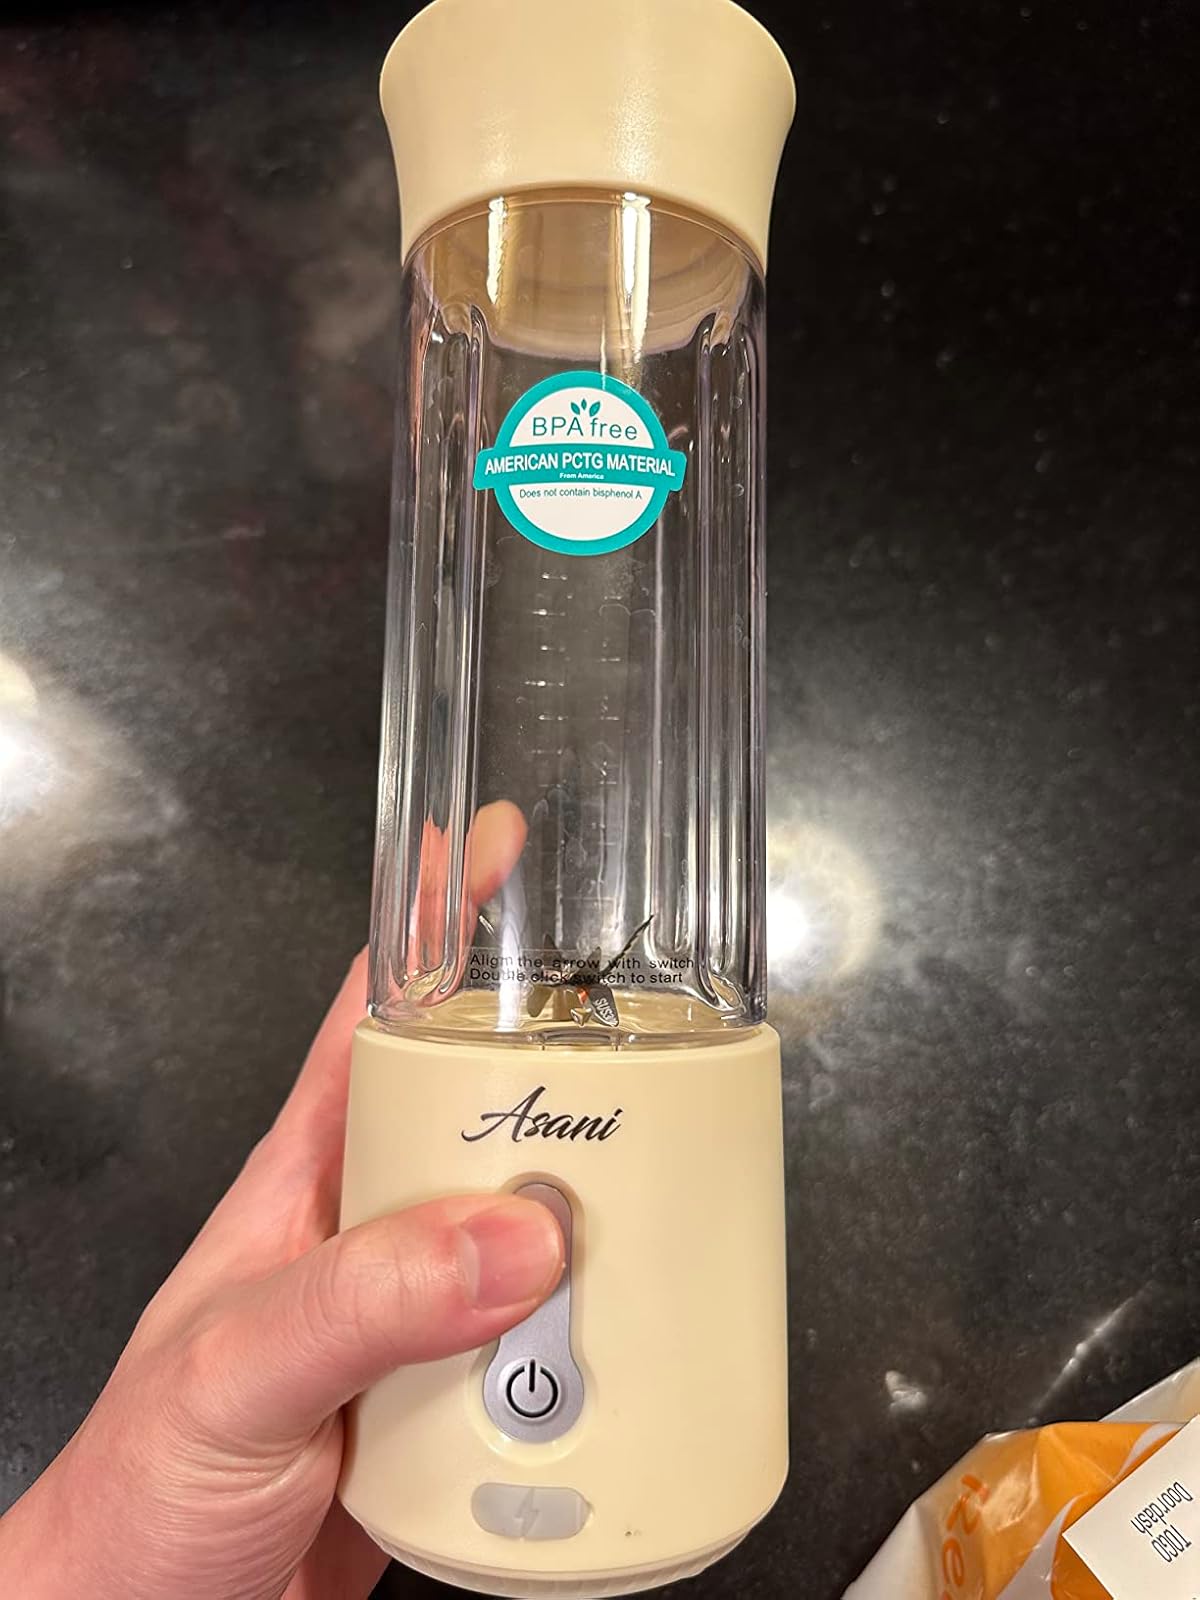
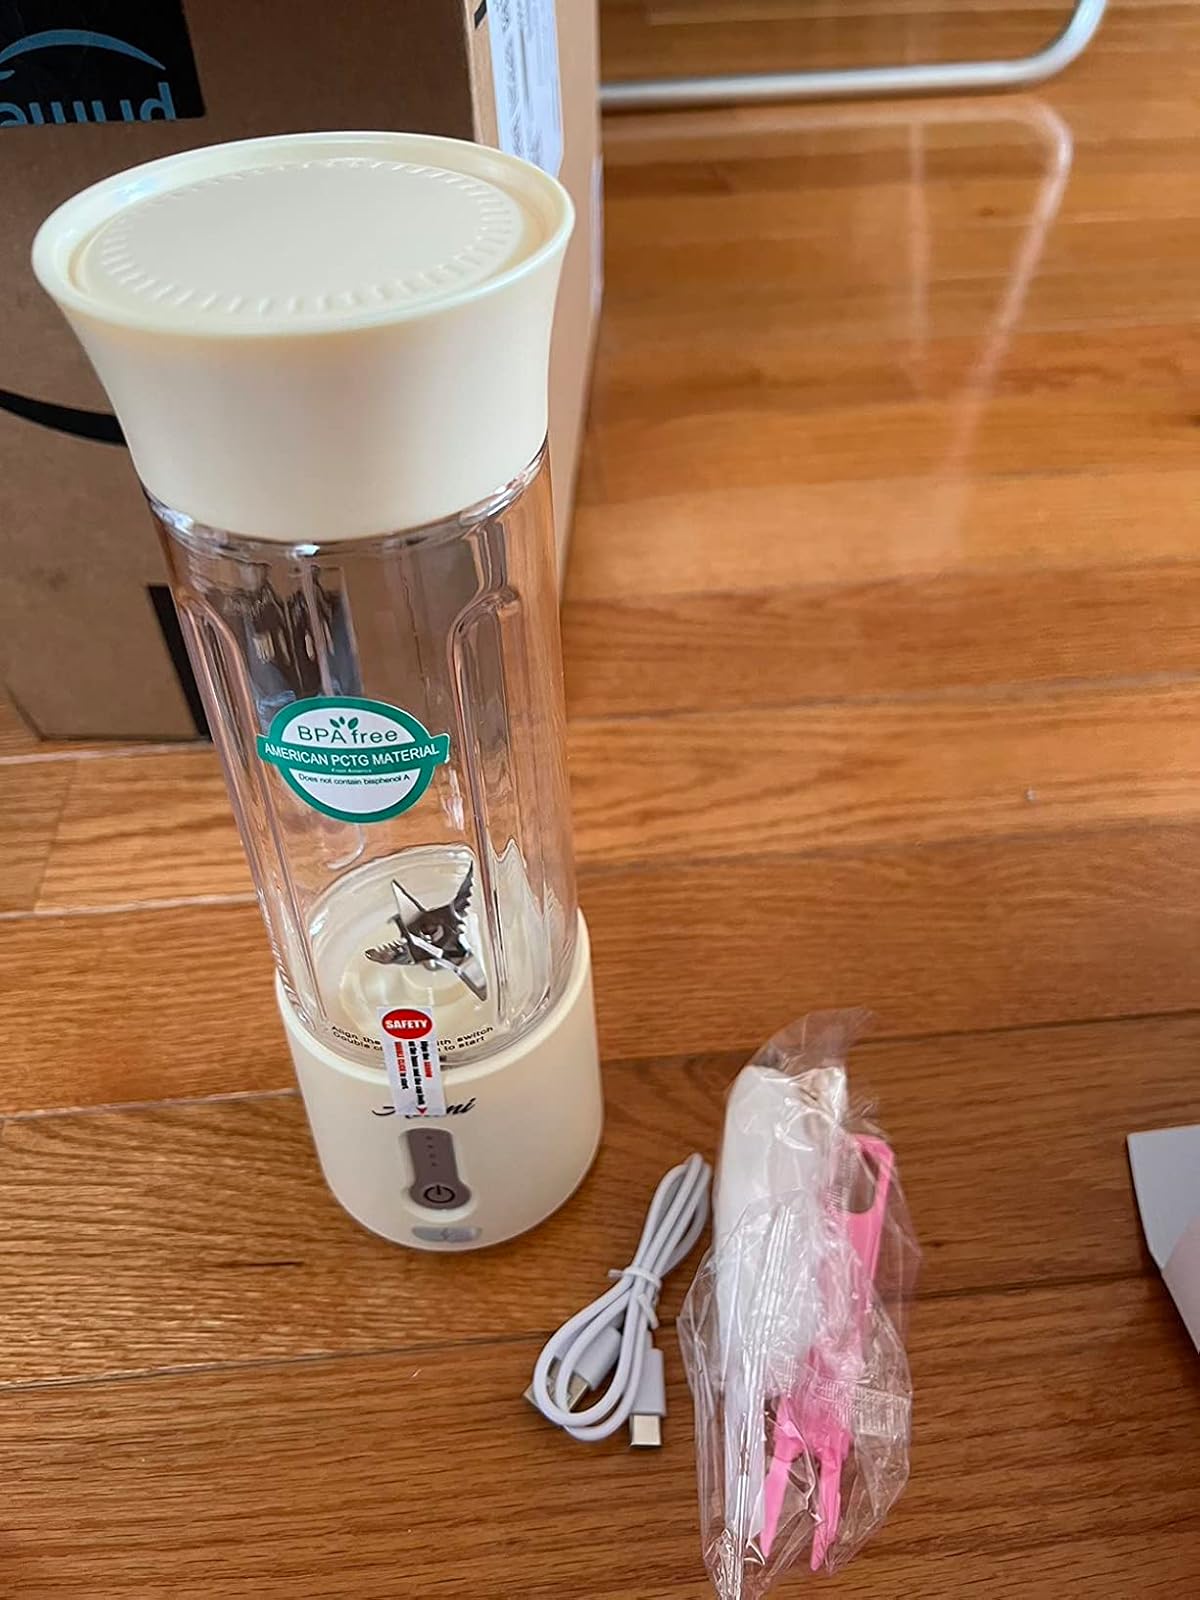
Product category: items_blender
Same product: yes